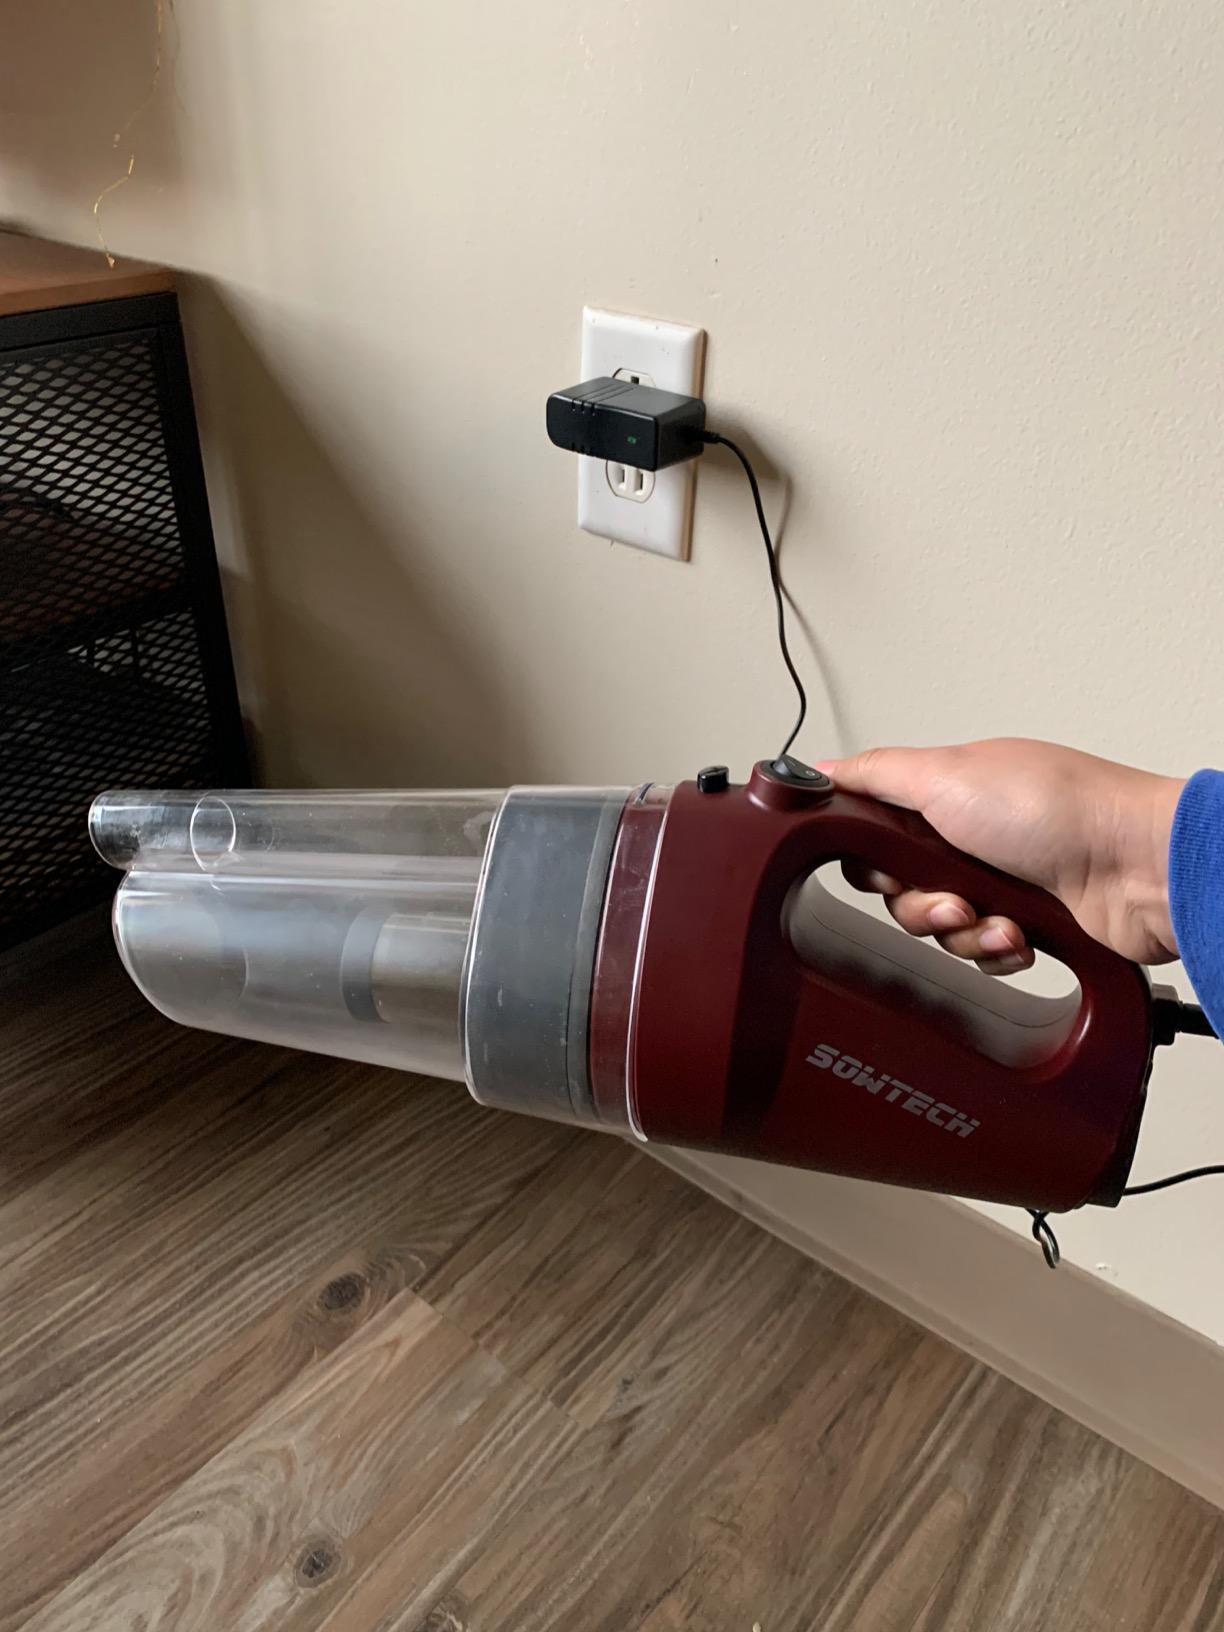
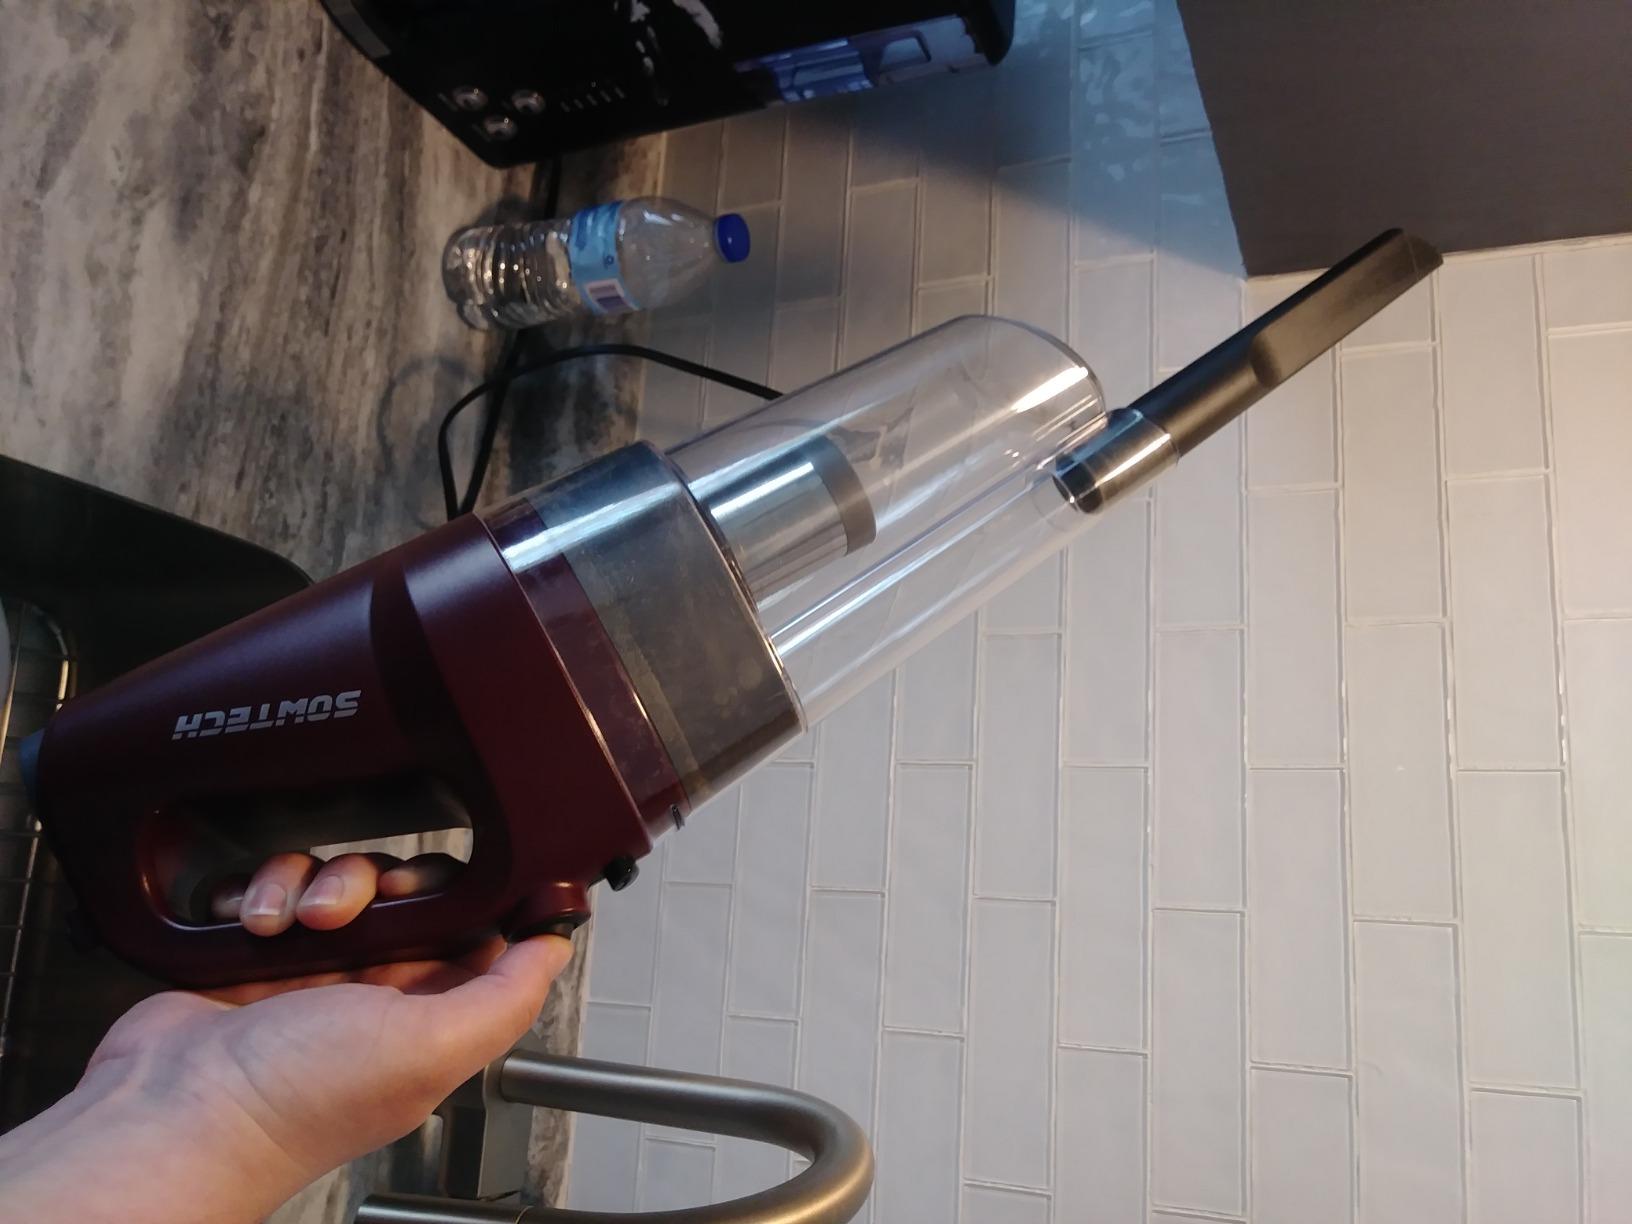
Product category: items_vacuum
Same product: yes